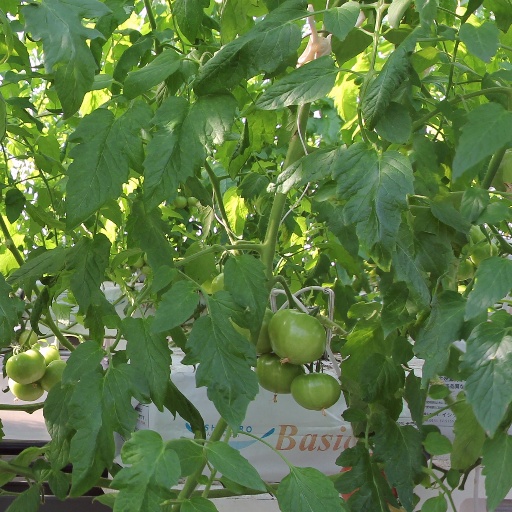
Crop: tomato